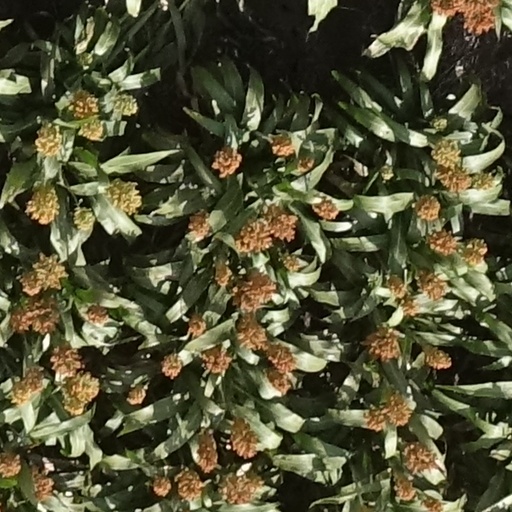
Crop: sorghum